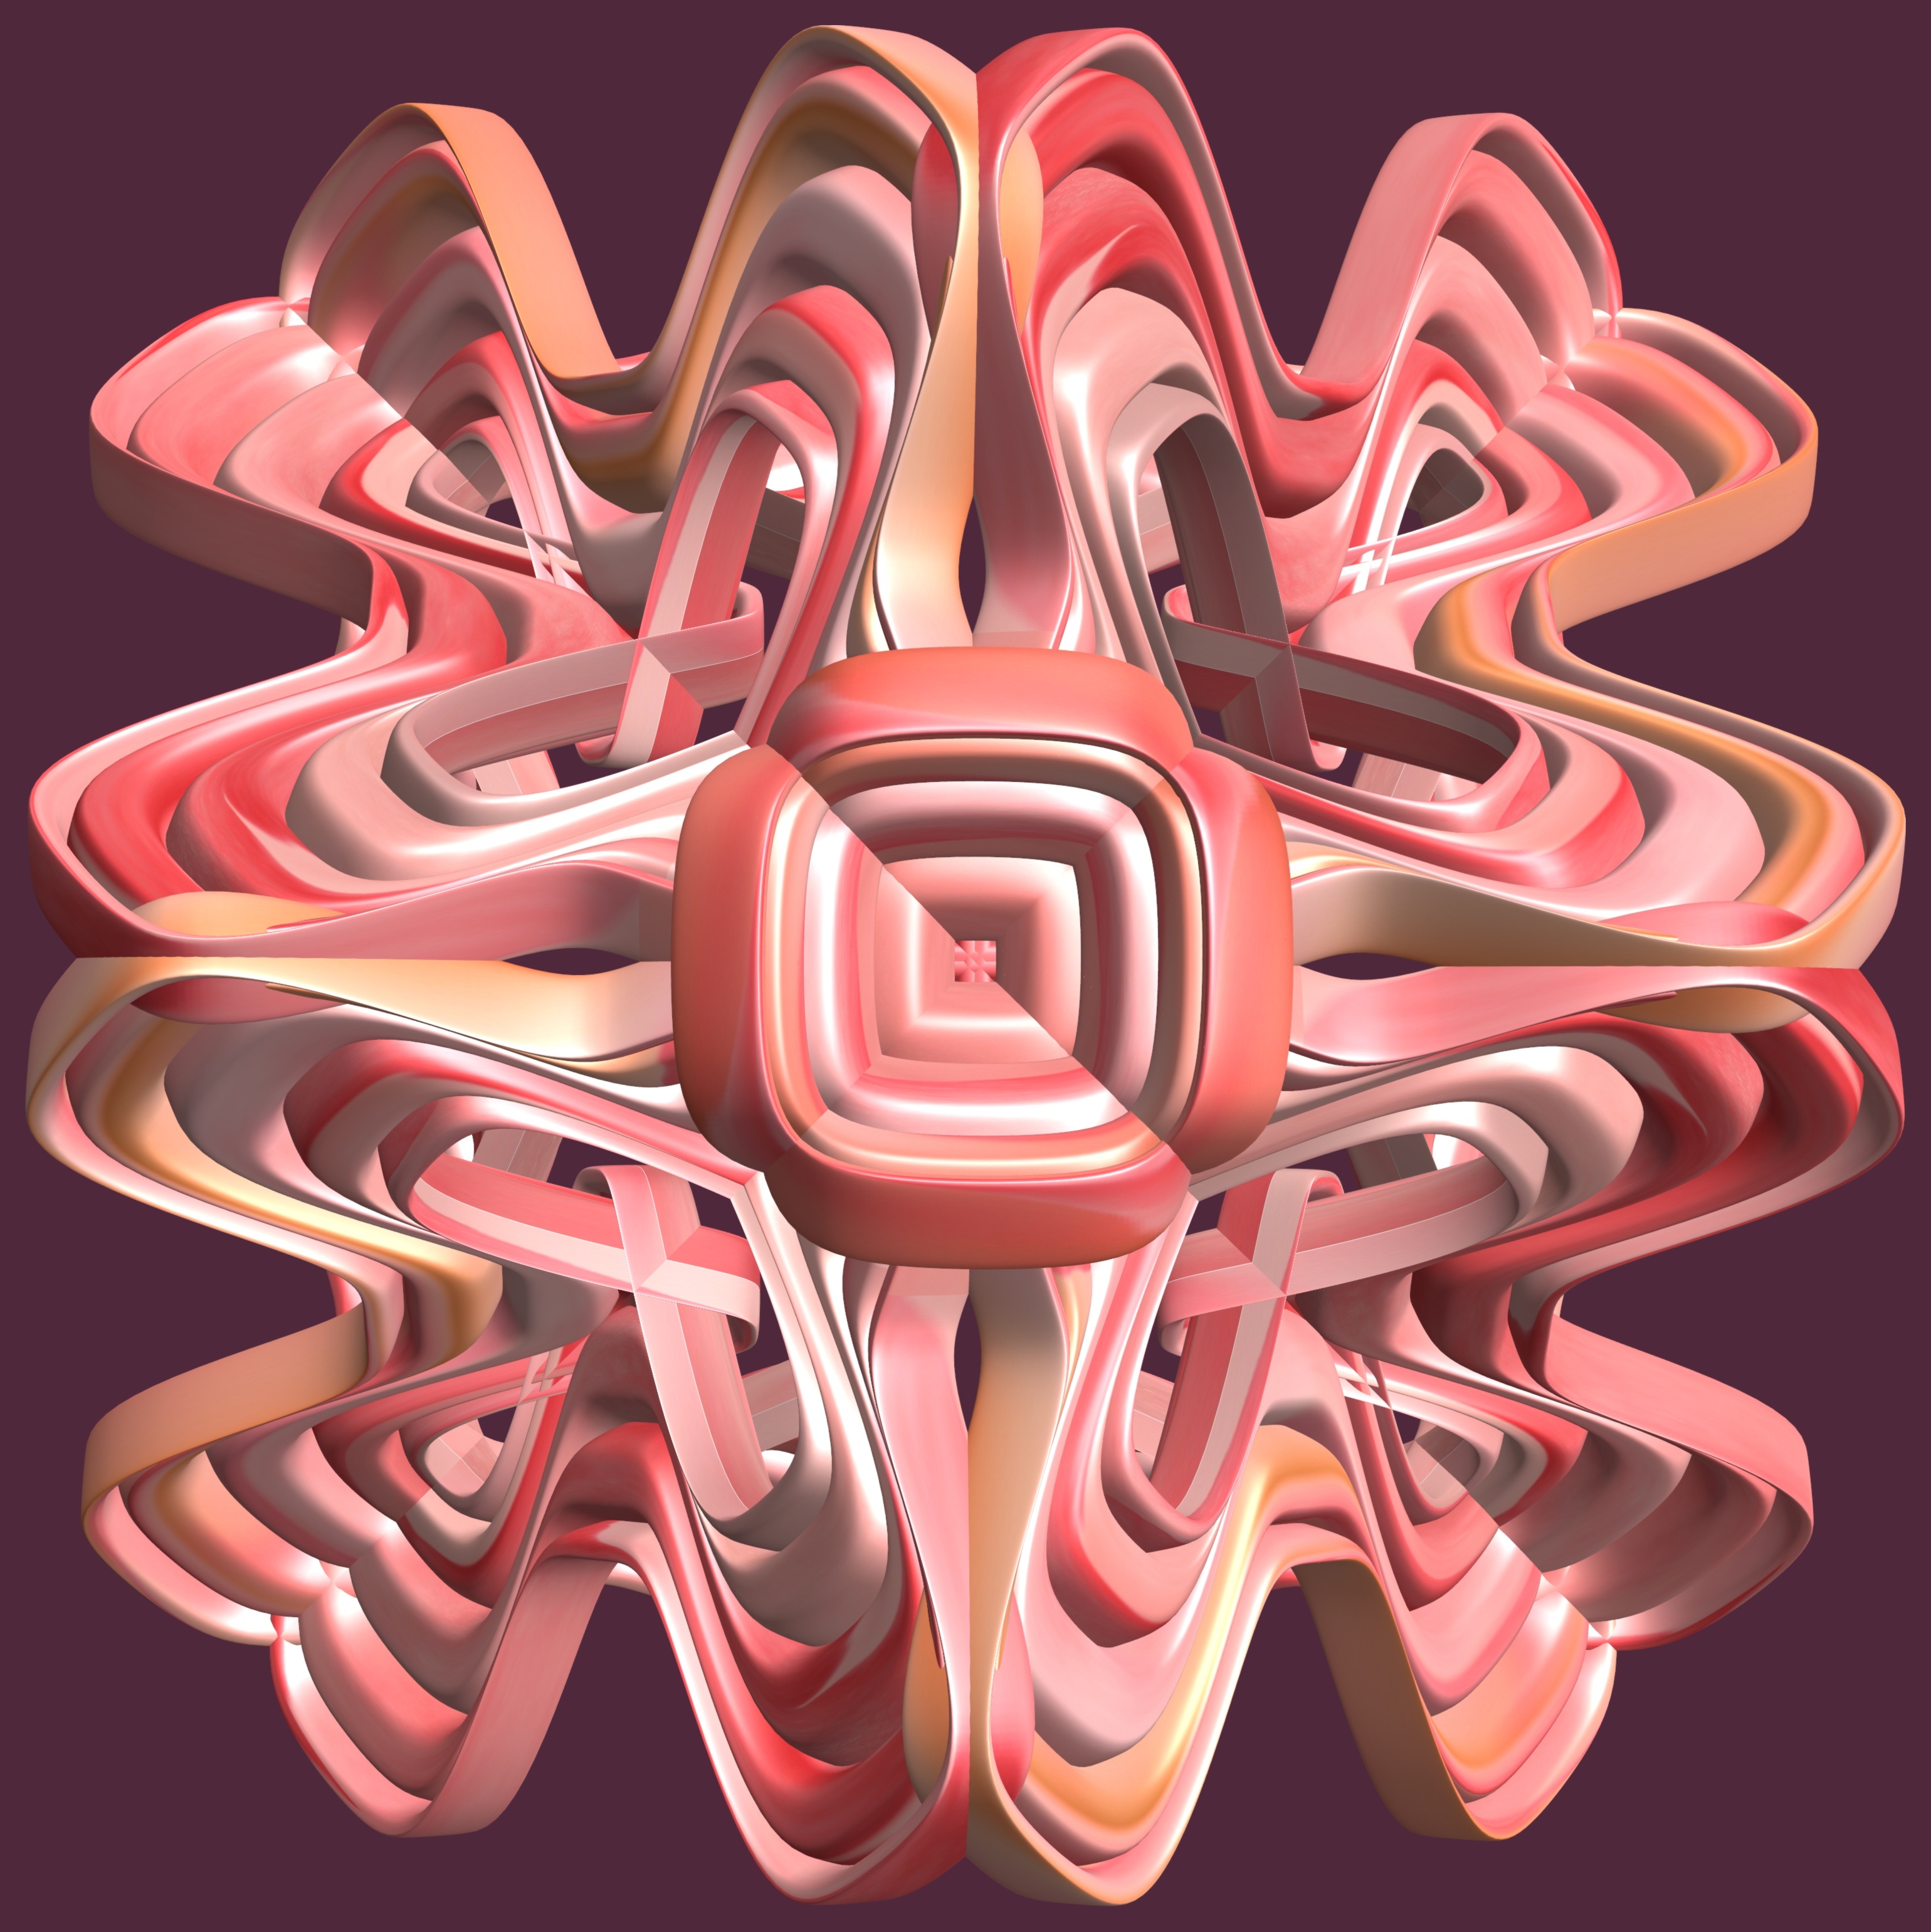
hand, structure, texture, pattern, symbol, human body, font, illustration, design, symmetry, 3d, graphic, organ, torus, mathematica, cg, parametricplot3d, code, program, algorithm, mapping